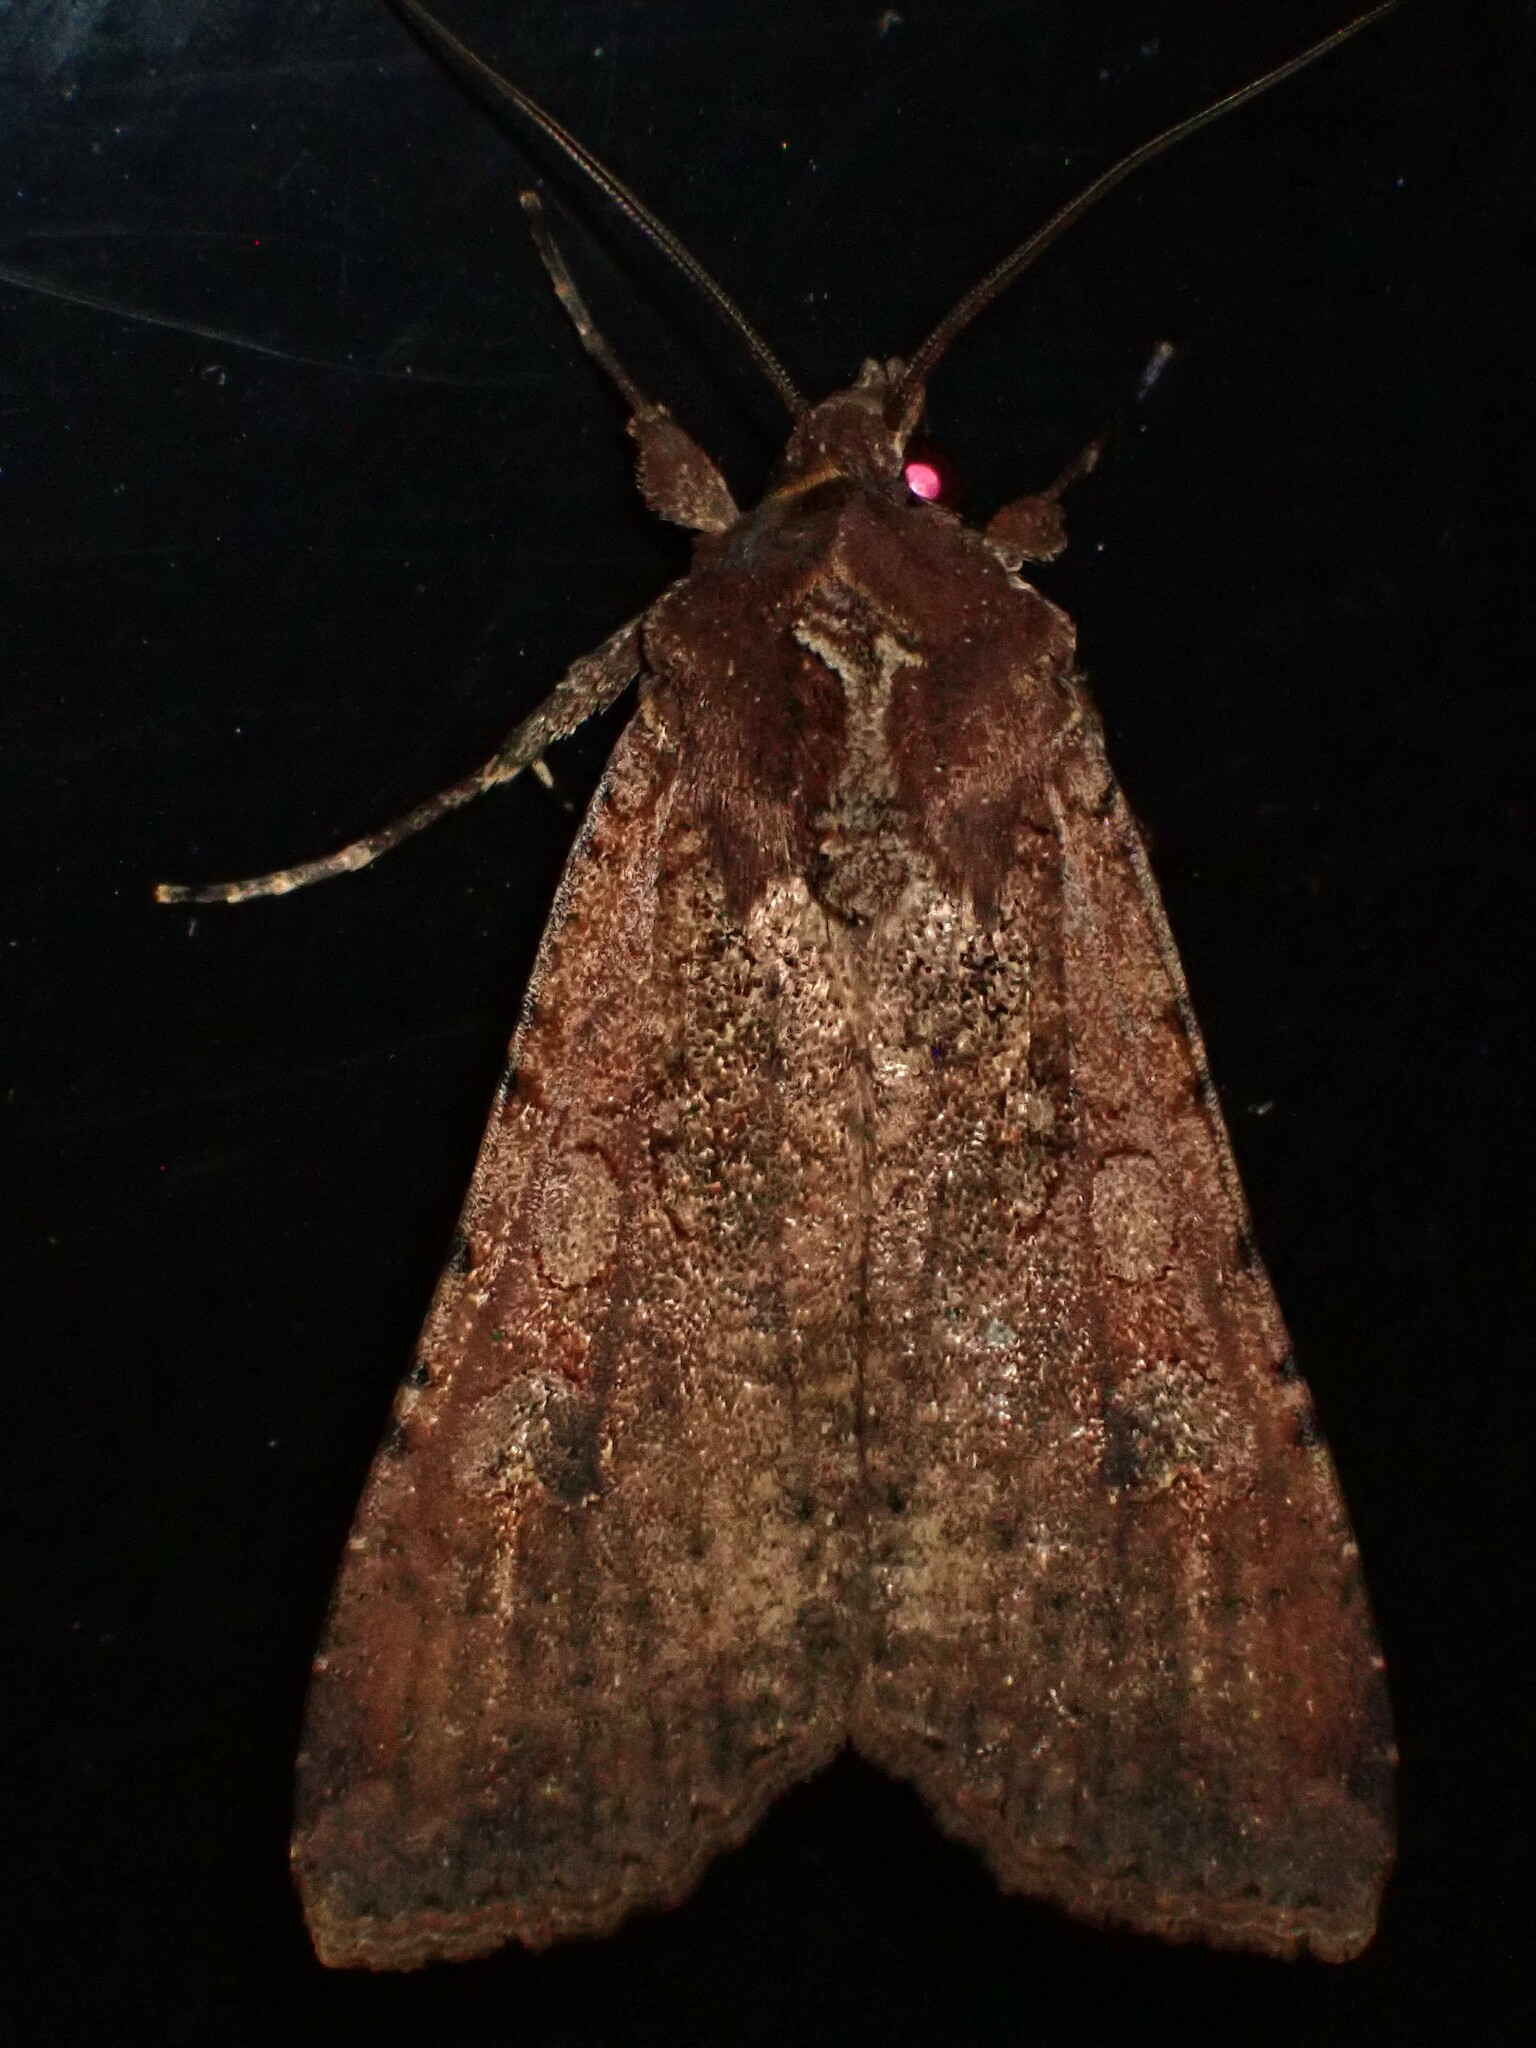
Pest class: cutworms